Bathysphaera

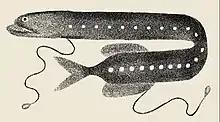
An illustration based on Else Bostelmann's reconstruction

Bathysphaera intacta, or the giant dragonfish, is a hypothetical species of fish described by William Beebe on 22 September 1932, having been spotted by the biologist as he descended to a depth of 640 metres (2100 feet) off the coast of Bermuda.